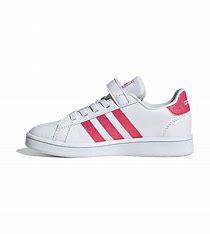
Brand: adidas
Model: neo Adidas NEO Grand Court